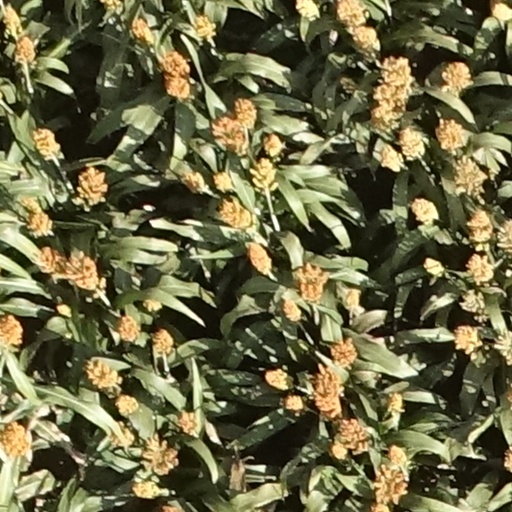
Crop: sorghum